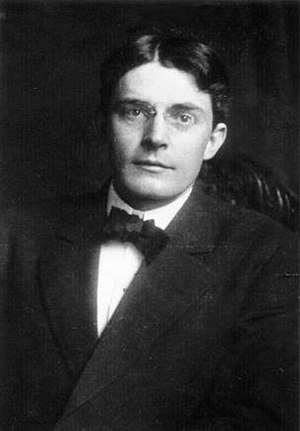
John Broadus Watson
John Broadus Watson var en amerikansk psykolog, som grundlagde den psykologiske skole for behaviorisme efter at have udforsket dyreadfærd.